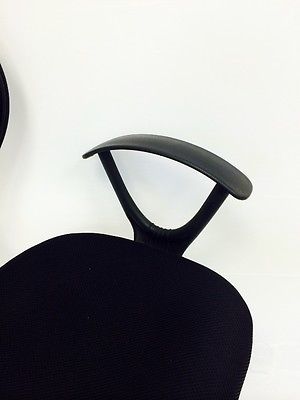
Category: chair